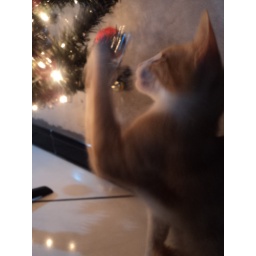
cat in Christmas tree